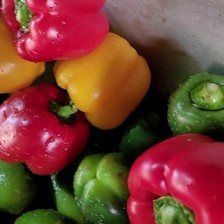
Label: capsicum